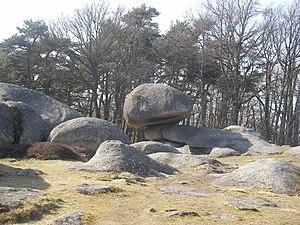
Le site des Pierres Jaumâtres est situé à trois kilomètres de Toulx-Sainte-Croix, en Creuse. Depuis des siècles, des blocs de pierre tiennent en équilibre. This building is indexed in the Base Mérimée, a database of architectural heritage maintained by the French Ministry of Culture,
La Creuse dispose la plupart du temps d'un climat océanique, atténué à l'est et au sud par des contreforts montagneux qui y arrêtent une partie des pluies atlantiques. Cette topographie, à cheval entre le bassin de la Loire et le plateau granitique du Massif central profite aux nombreux lacs, cours d'eau et retenues, ainsi qu'à une végétation très verte même durant les épisodes caniculaires les plus sévères.